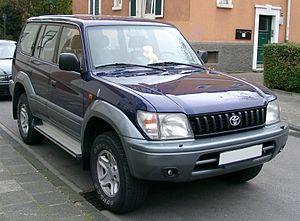
Les Toyota Land Cruiser sont des véhicules à quatre roues motrices conçus et distribués par Toyota. C'est un symbole sur le marché du tout-terrain. Ce véhicule a été la première voiture particulière Toyota à être exportée hors du Japon.